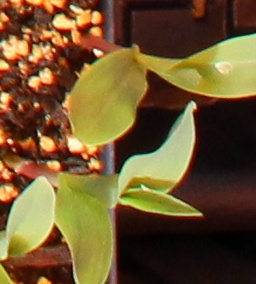
Label: Corn